Terry Bradshaw

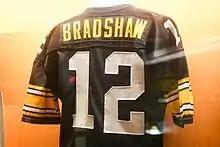
Bradshaw's uniform exhibited at the Pro Football Hall of Fame

Bradshaw won his second straight Super Bowl MVP award in 1979 in Super Bowl XIV. He passed for 309 yards and two touchdowns in a 31–19 win over the Los Angeles Rams. Early in the fourth quarter, with Pittsburgh down 19–17, Bradshaw again turned to the long pass to help engineer a victory: a 73-yard touchdown to John Stallworth. Bradshaw shared "Sports Illustrated"'s Sportsman of the Year award that season with fellow Pittsburgh star Willie Stargell, whose Pirates won the 1979 World Series.